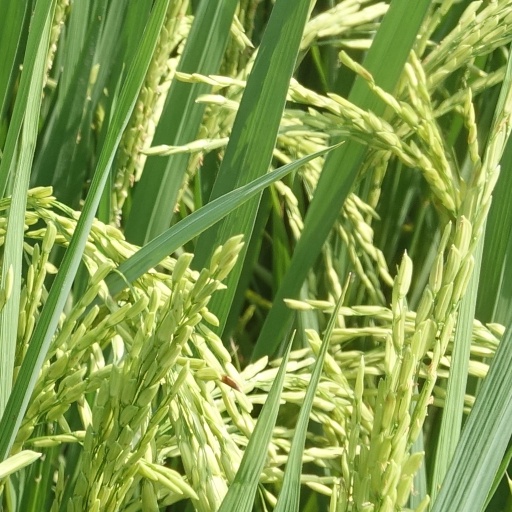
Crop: rice